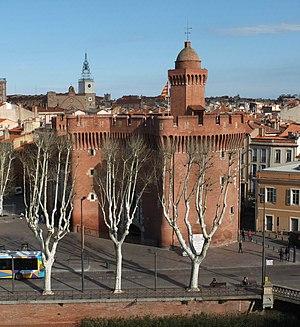
Ce tableau présente la liste de tous les monuments historiques classés ou inscrits dans la ville de Perpignan, Pyrénées-Orientales, en France.
Le Castillet ou Castellet est un monument de la ville de Perpignan qui fut tour à tour porte de la ville et prison d'État. Aujourd'hui il abrite le Musée Catalan des Arts et Traditions Populaires. Il fut également appelé à certaines époques Baluard ou Bastilla.
Perpignan, en catalan : Perpinyà, est une commune du sud de la France, préfecture du département des Pyrénées-Orientales et quatrième ville la plus peuplée de la région Occitanie.